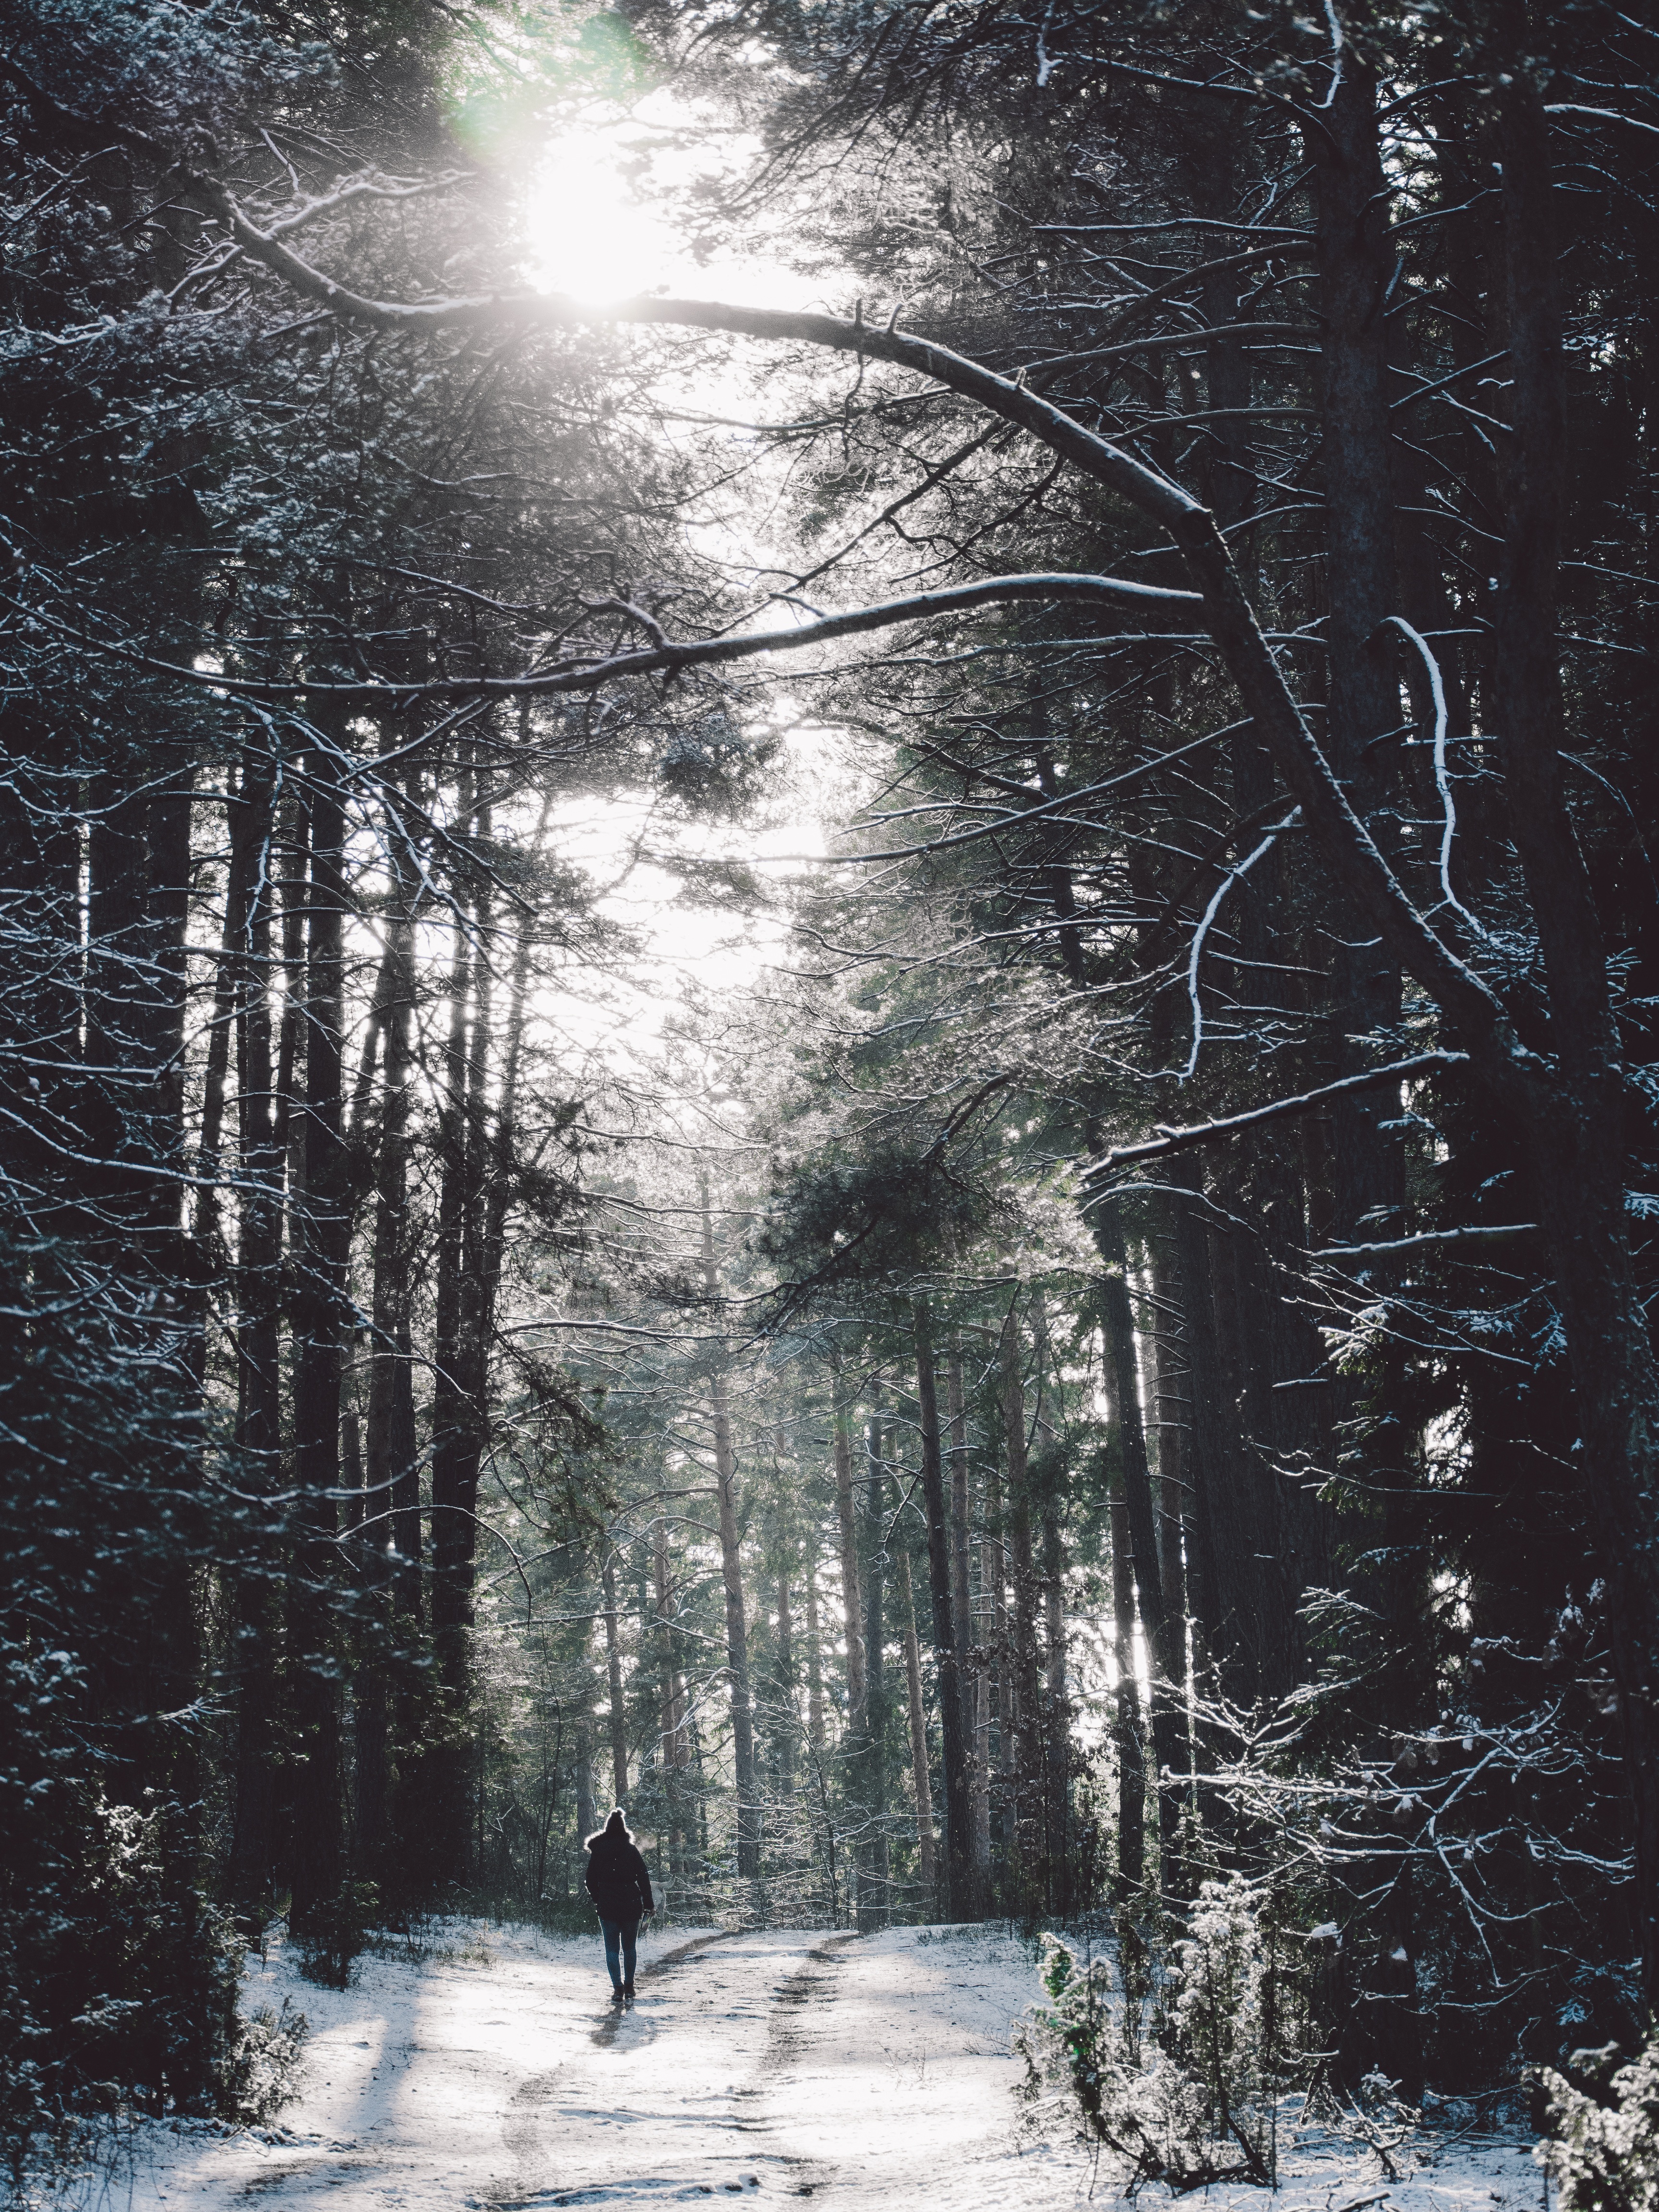
tree, nature, forest, path, pathway, snow, winter, light, sunlight, frost, walk, park, weather, darkness, season, woodland, habitat, freezing, nature landscape, forest trees, natural environment, atmospheric phenomenon, woody plant